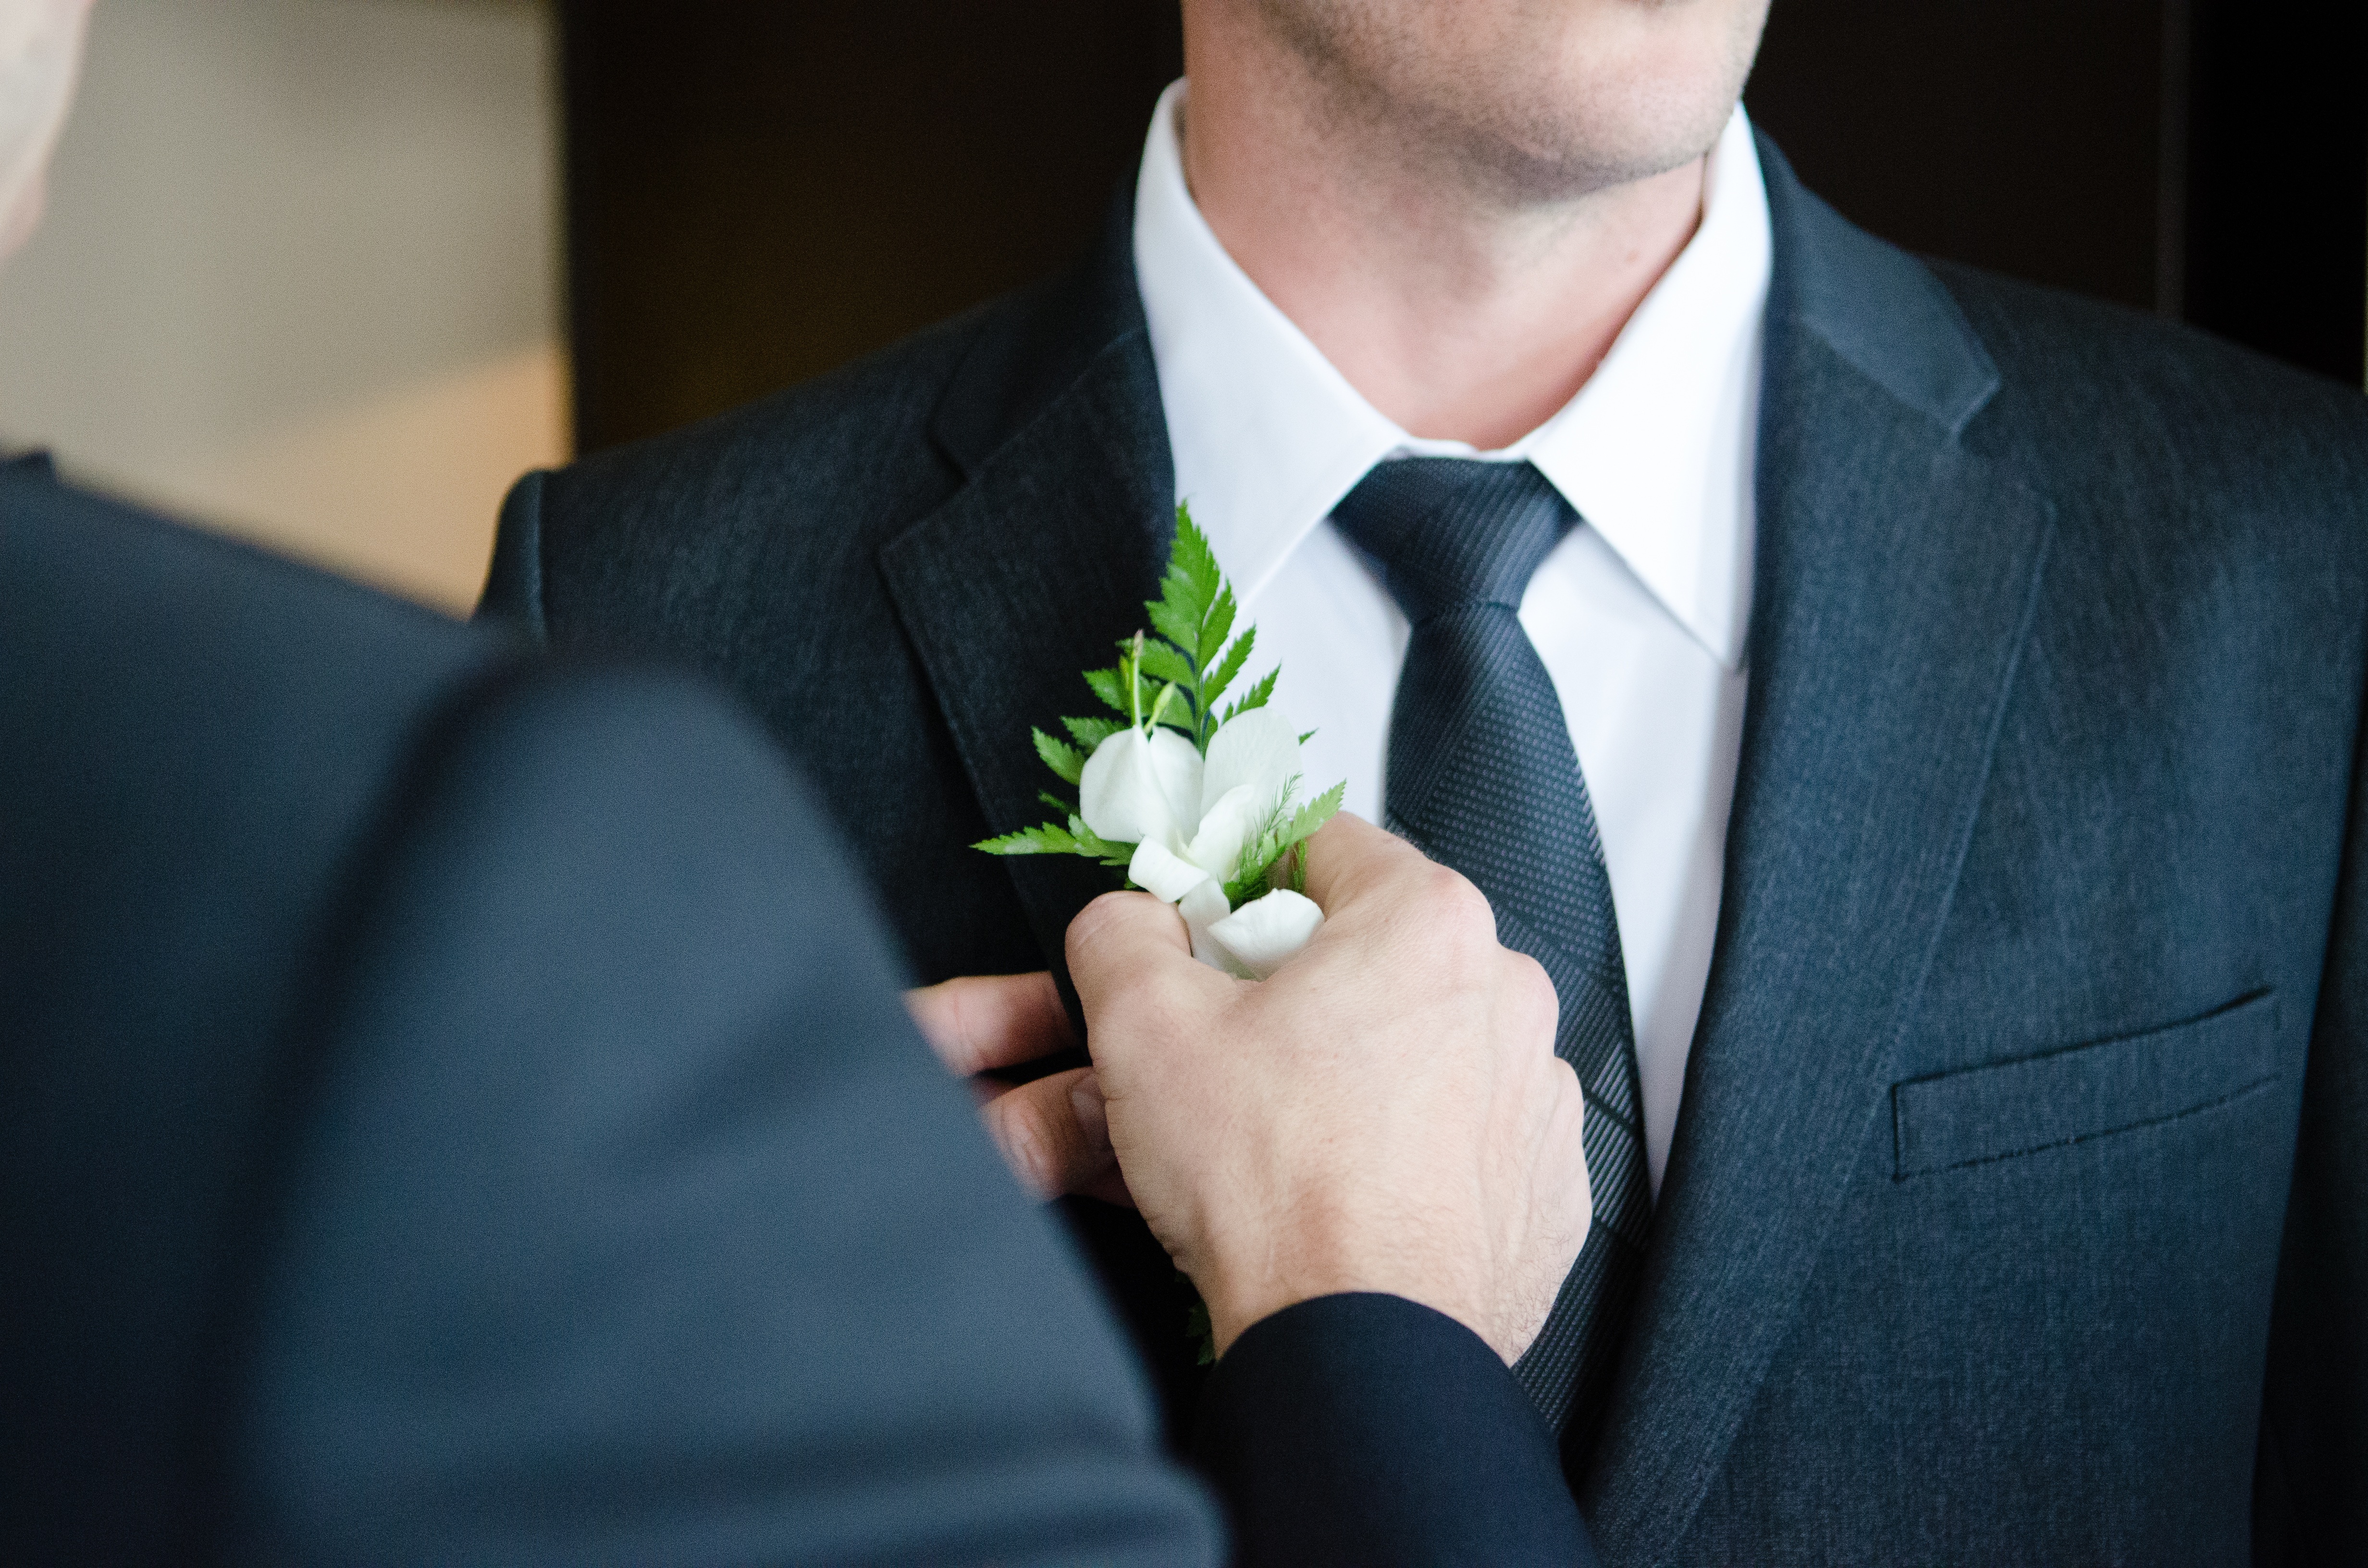
man, suit, photography, male, celebration, tie, blue, wedding, bride, groom, marriage, formal, ceremony, photograph, buttonhole, wed, formal wear, best man